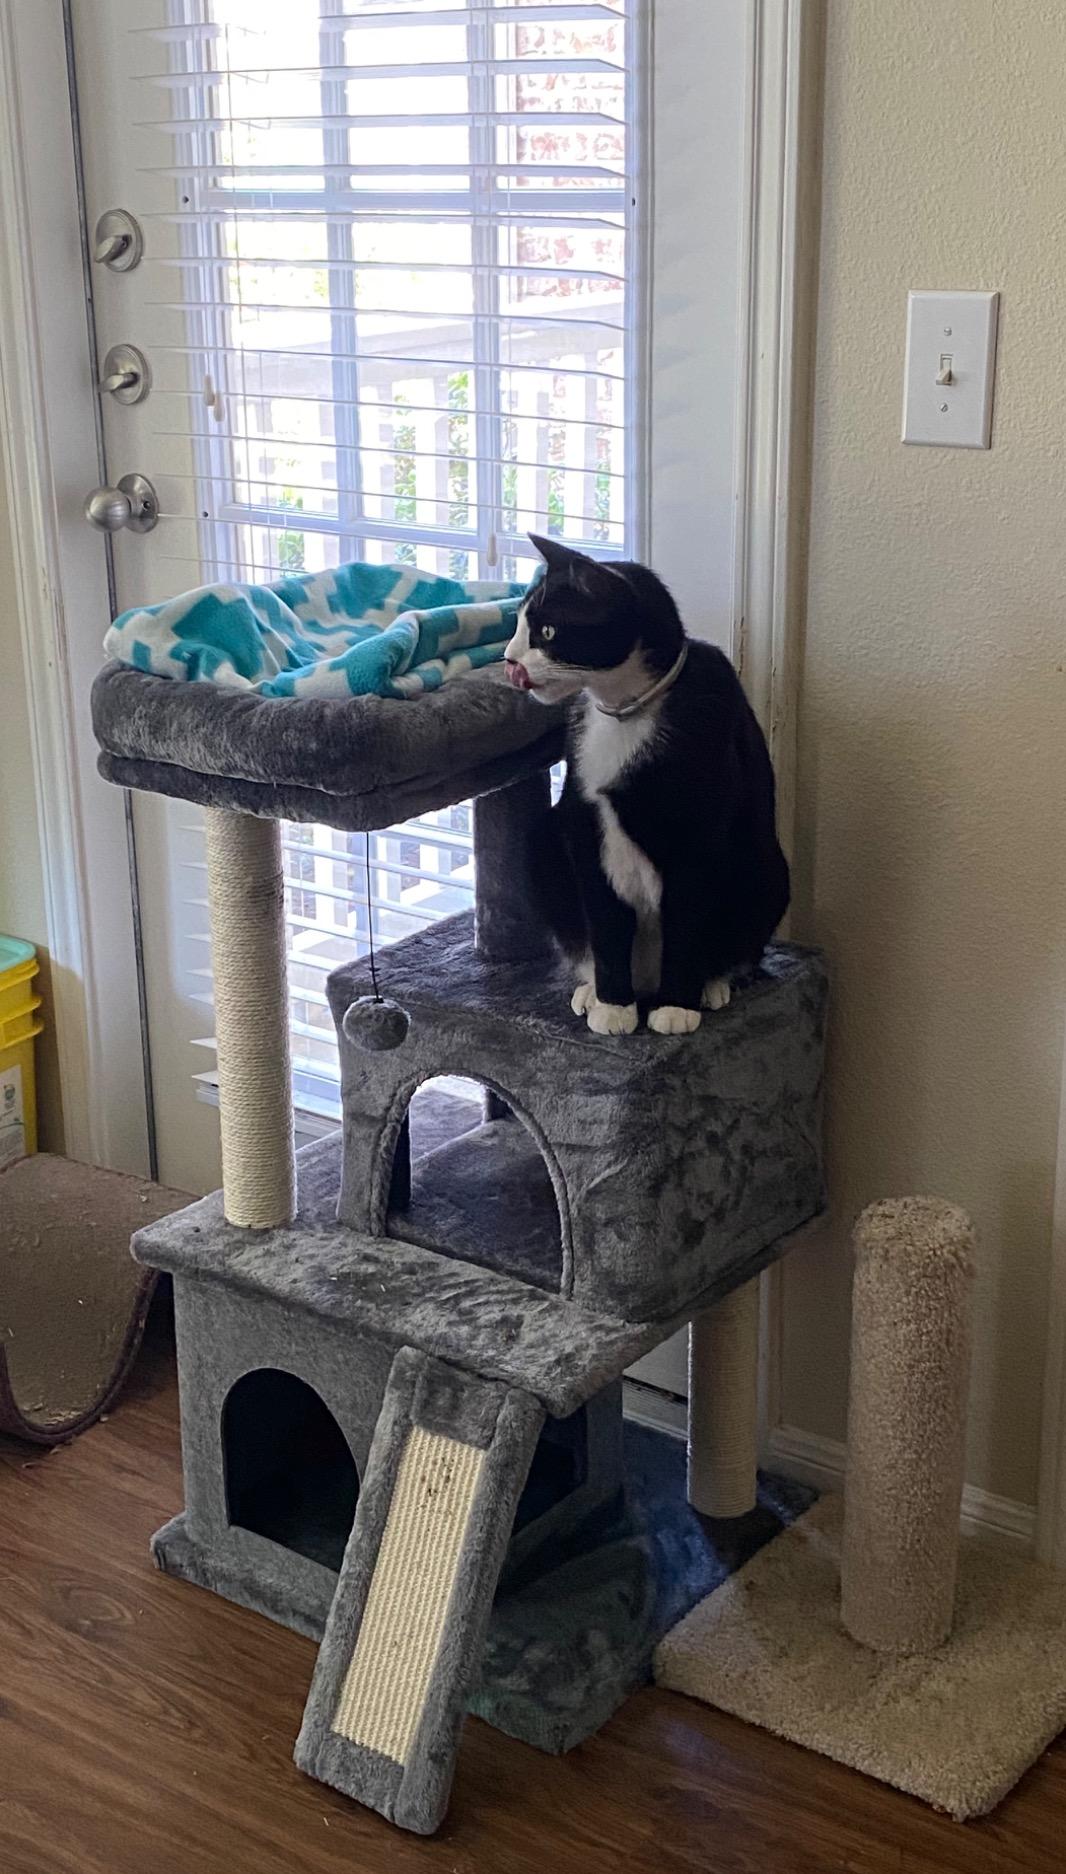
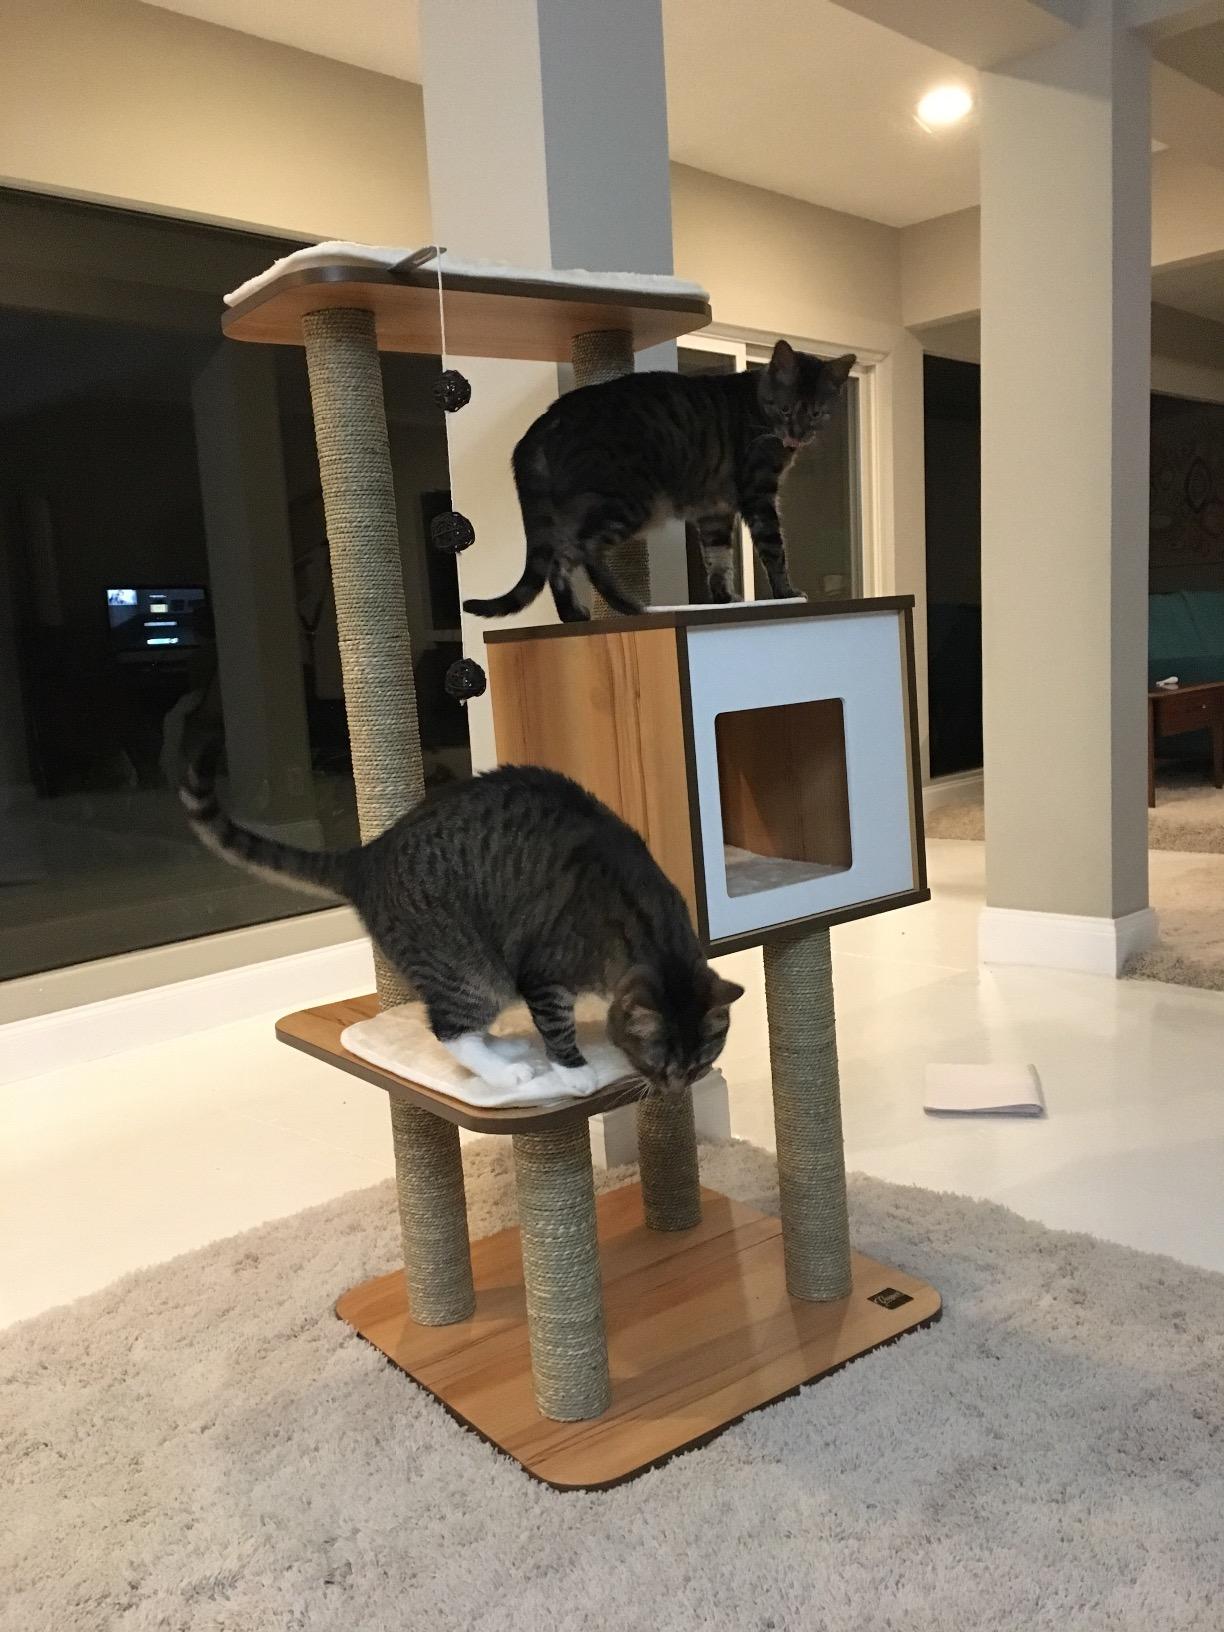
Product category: items_cat tree
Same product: no